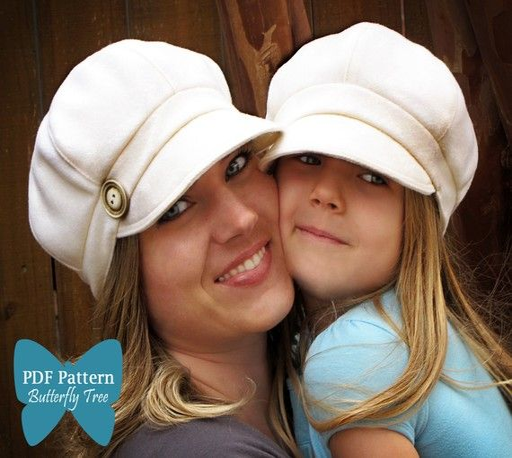
this style is unisex and has different variations .